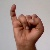
The image shows a hand gesture representing the letter 'I' in Indian Sign Language.